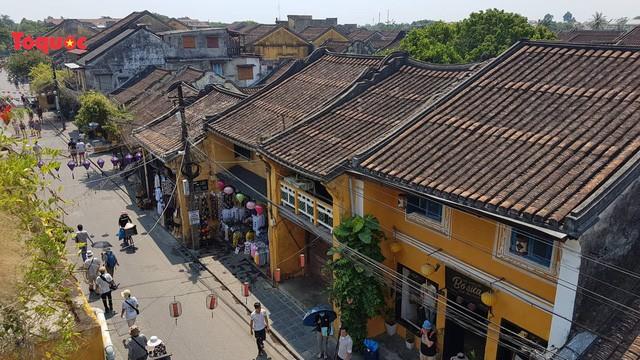
có nhiều ngôi nhà lợp mái ngói ở trên con phố